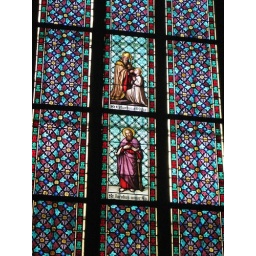
Another beautiful stained glass window within St. Vitus's Cathedral